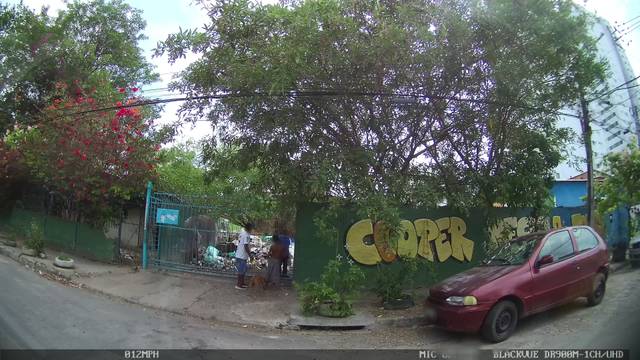
Region: Brazil
Coordinates: -8.044, -34.913